William Ruffin Cox

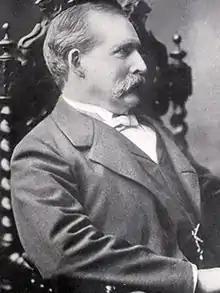

William Ruffin Cox (March 11, 1831/1832December 26, 1919) was an American soldier and politician from the state of North Carolina. He was a brigadier general in the Confederate Army during the Civil War, a three-term member of the United States House of Representatives from 1881 to 1887, and Secretary of the Senate from 1893 to 1900.